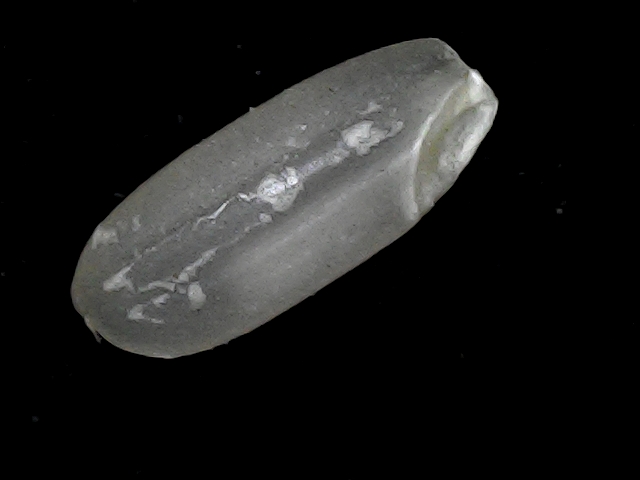
Rice variety: BR22